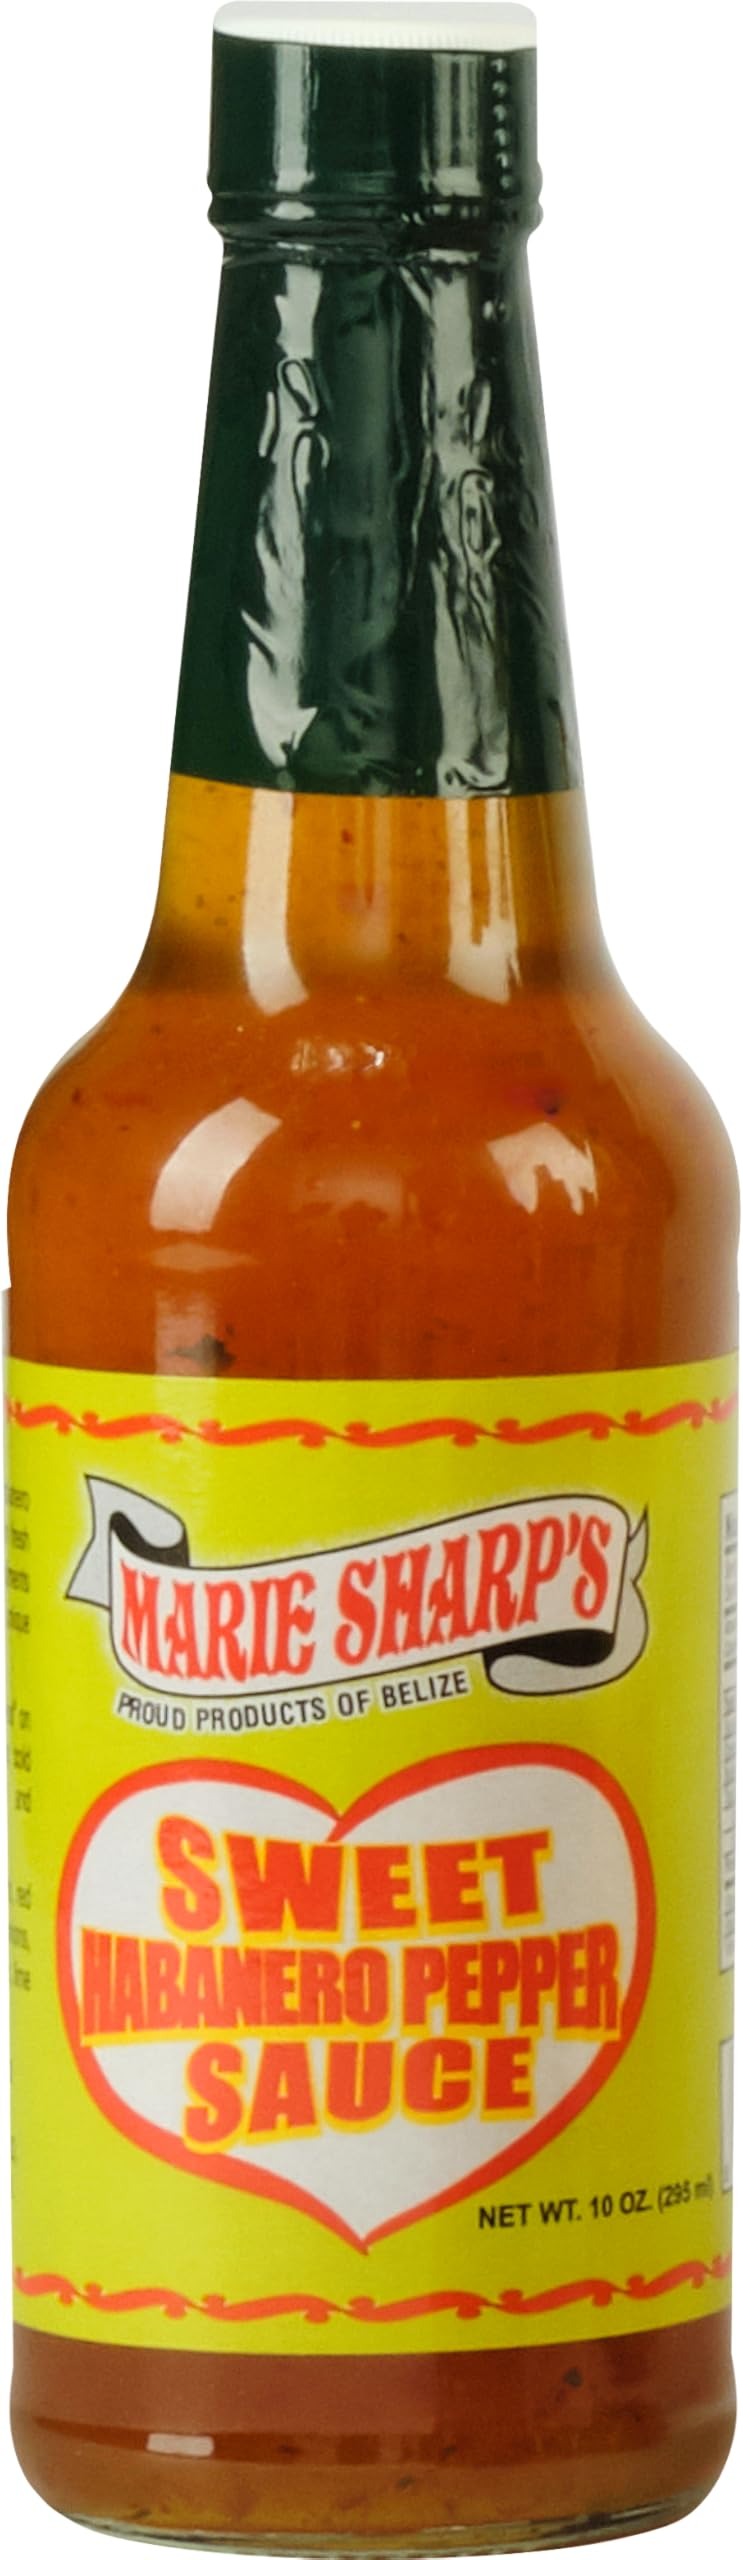
Item Name: Marie Sharp's Sweet Habanero Pepper Sauce, 10 oz
Bullet Point 1: Marie Sharp's Sweet Habanero Pepper Sauce
Bullet Point 2: A unique Blend of choice fresh red habanero pepper pieces, onions, garlic, cilantro, sugar vinegar, lime juice and pectin.
Product Description: Marie Sharp Sweet Habanero Pepper Sauce
Value: 10.0
Unit: Ounce

Price: 15